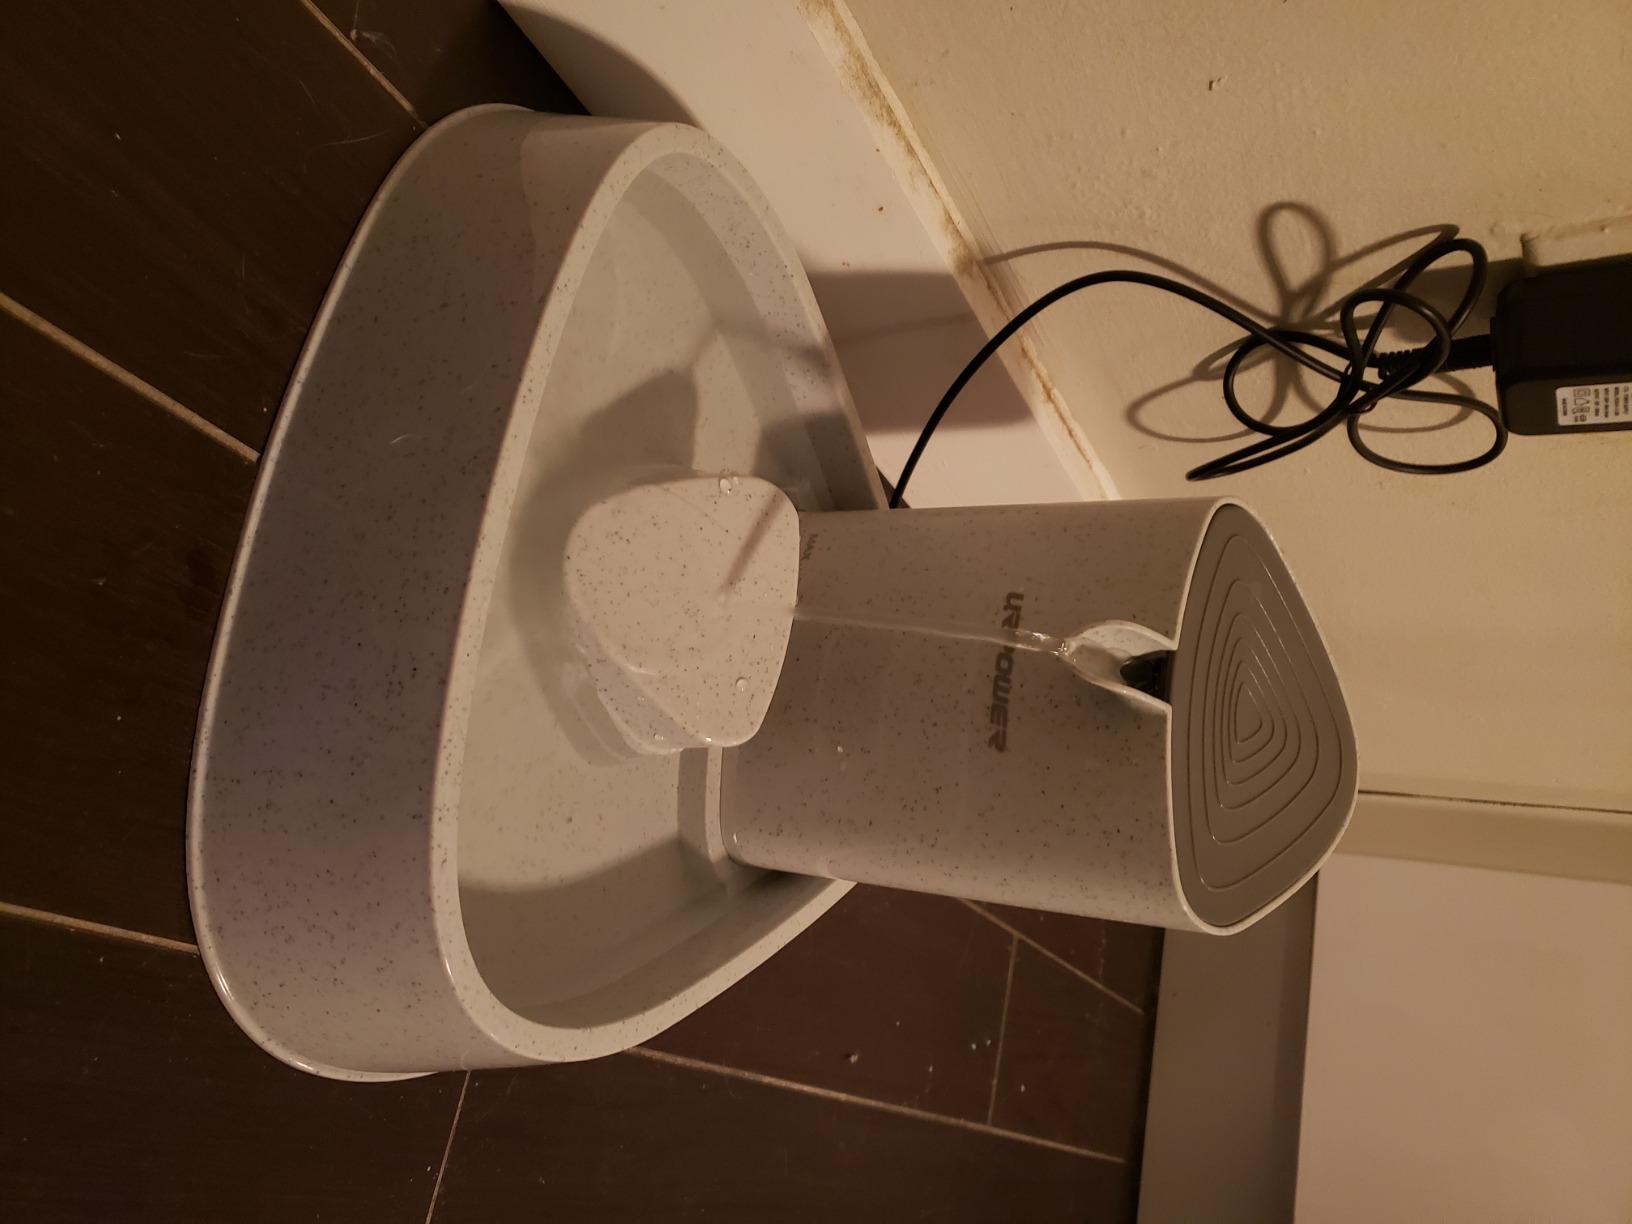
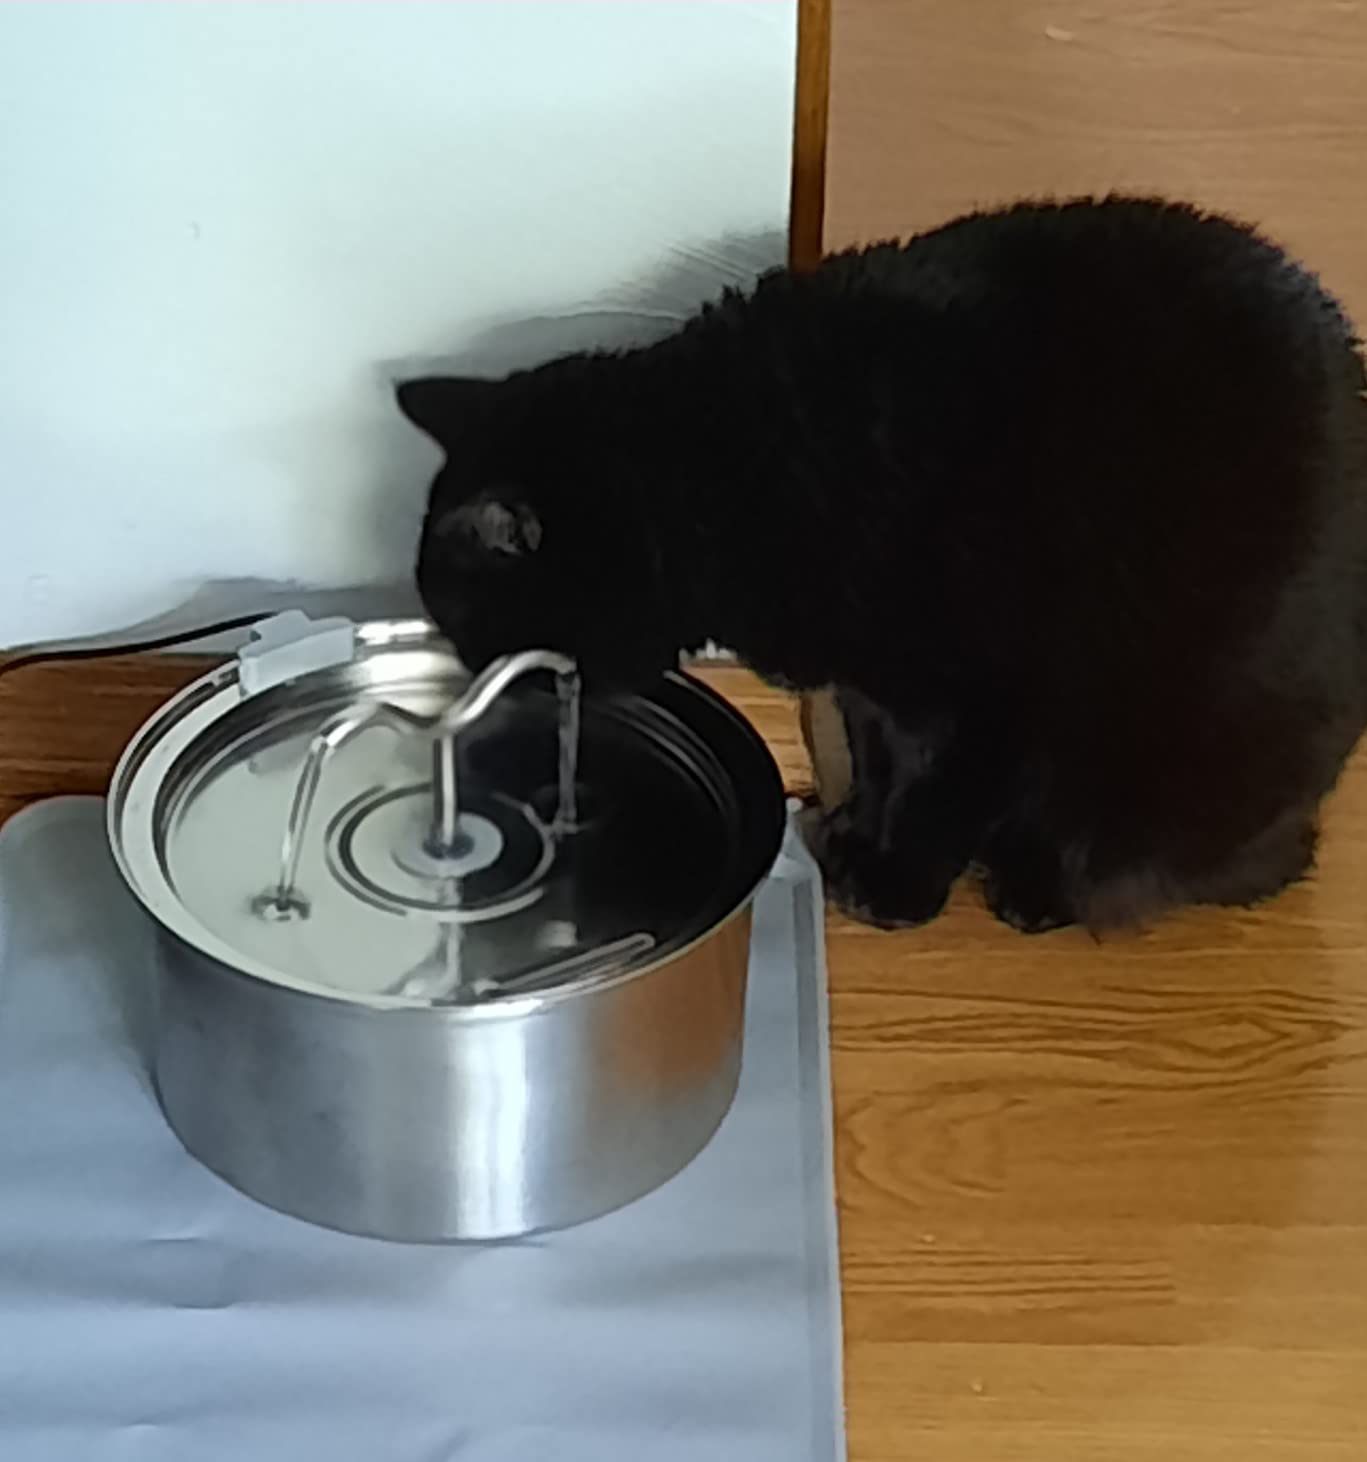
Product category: items_bowl
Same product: no